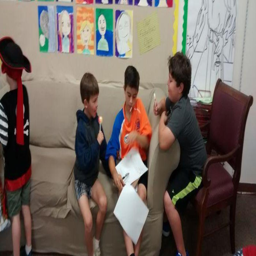
students collaborating on a project